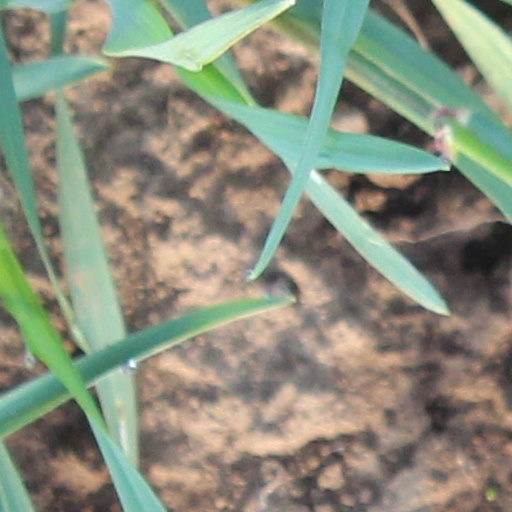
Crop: wheat